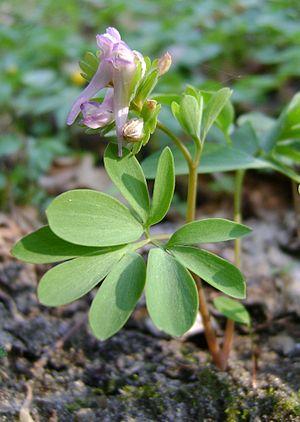
Cette liste de Tracheophyta de Bosnie-Herzégovine, ainsi que d’espèces introduites est un aperçu incomplet d’espèces de mousses, de fougères, de gymnospermes et d’angiospermes citées dans la littérature disponible en langues bosniaque, croate, serbe et serbo-croate. Cet aperçu n’inclue pas des espèces cultivées ni celles occasionnellement introduites.
La Corydale naine est une espèce de plantes de la famille des Papaveracées.